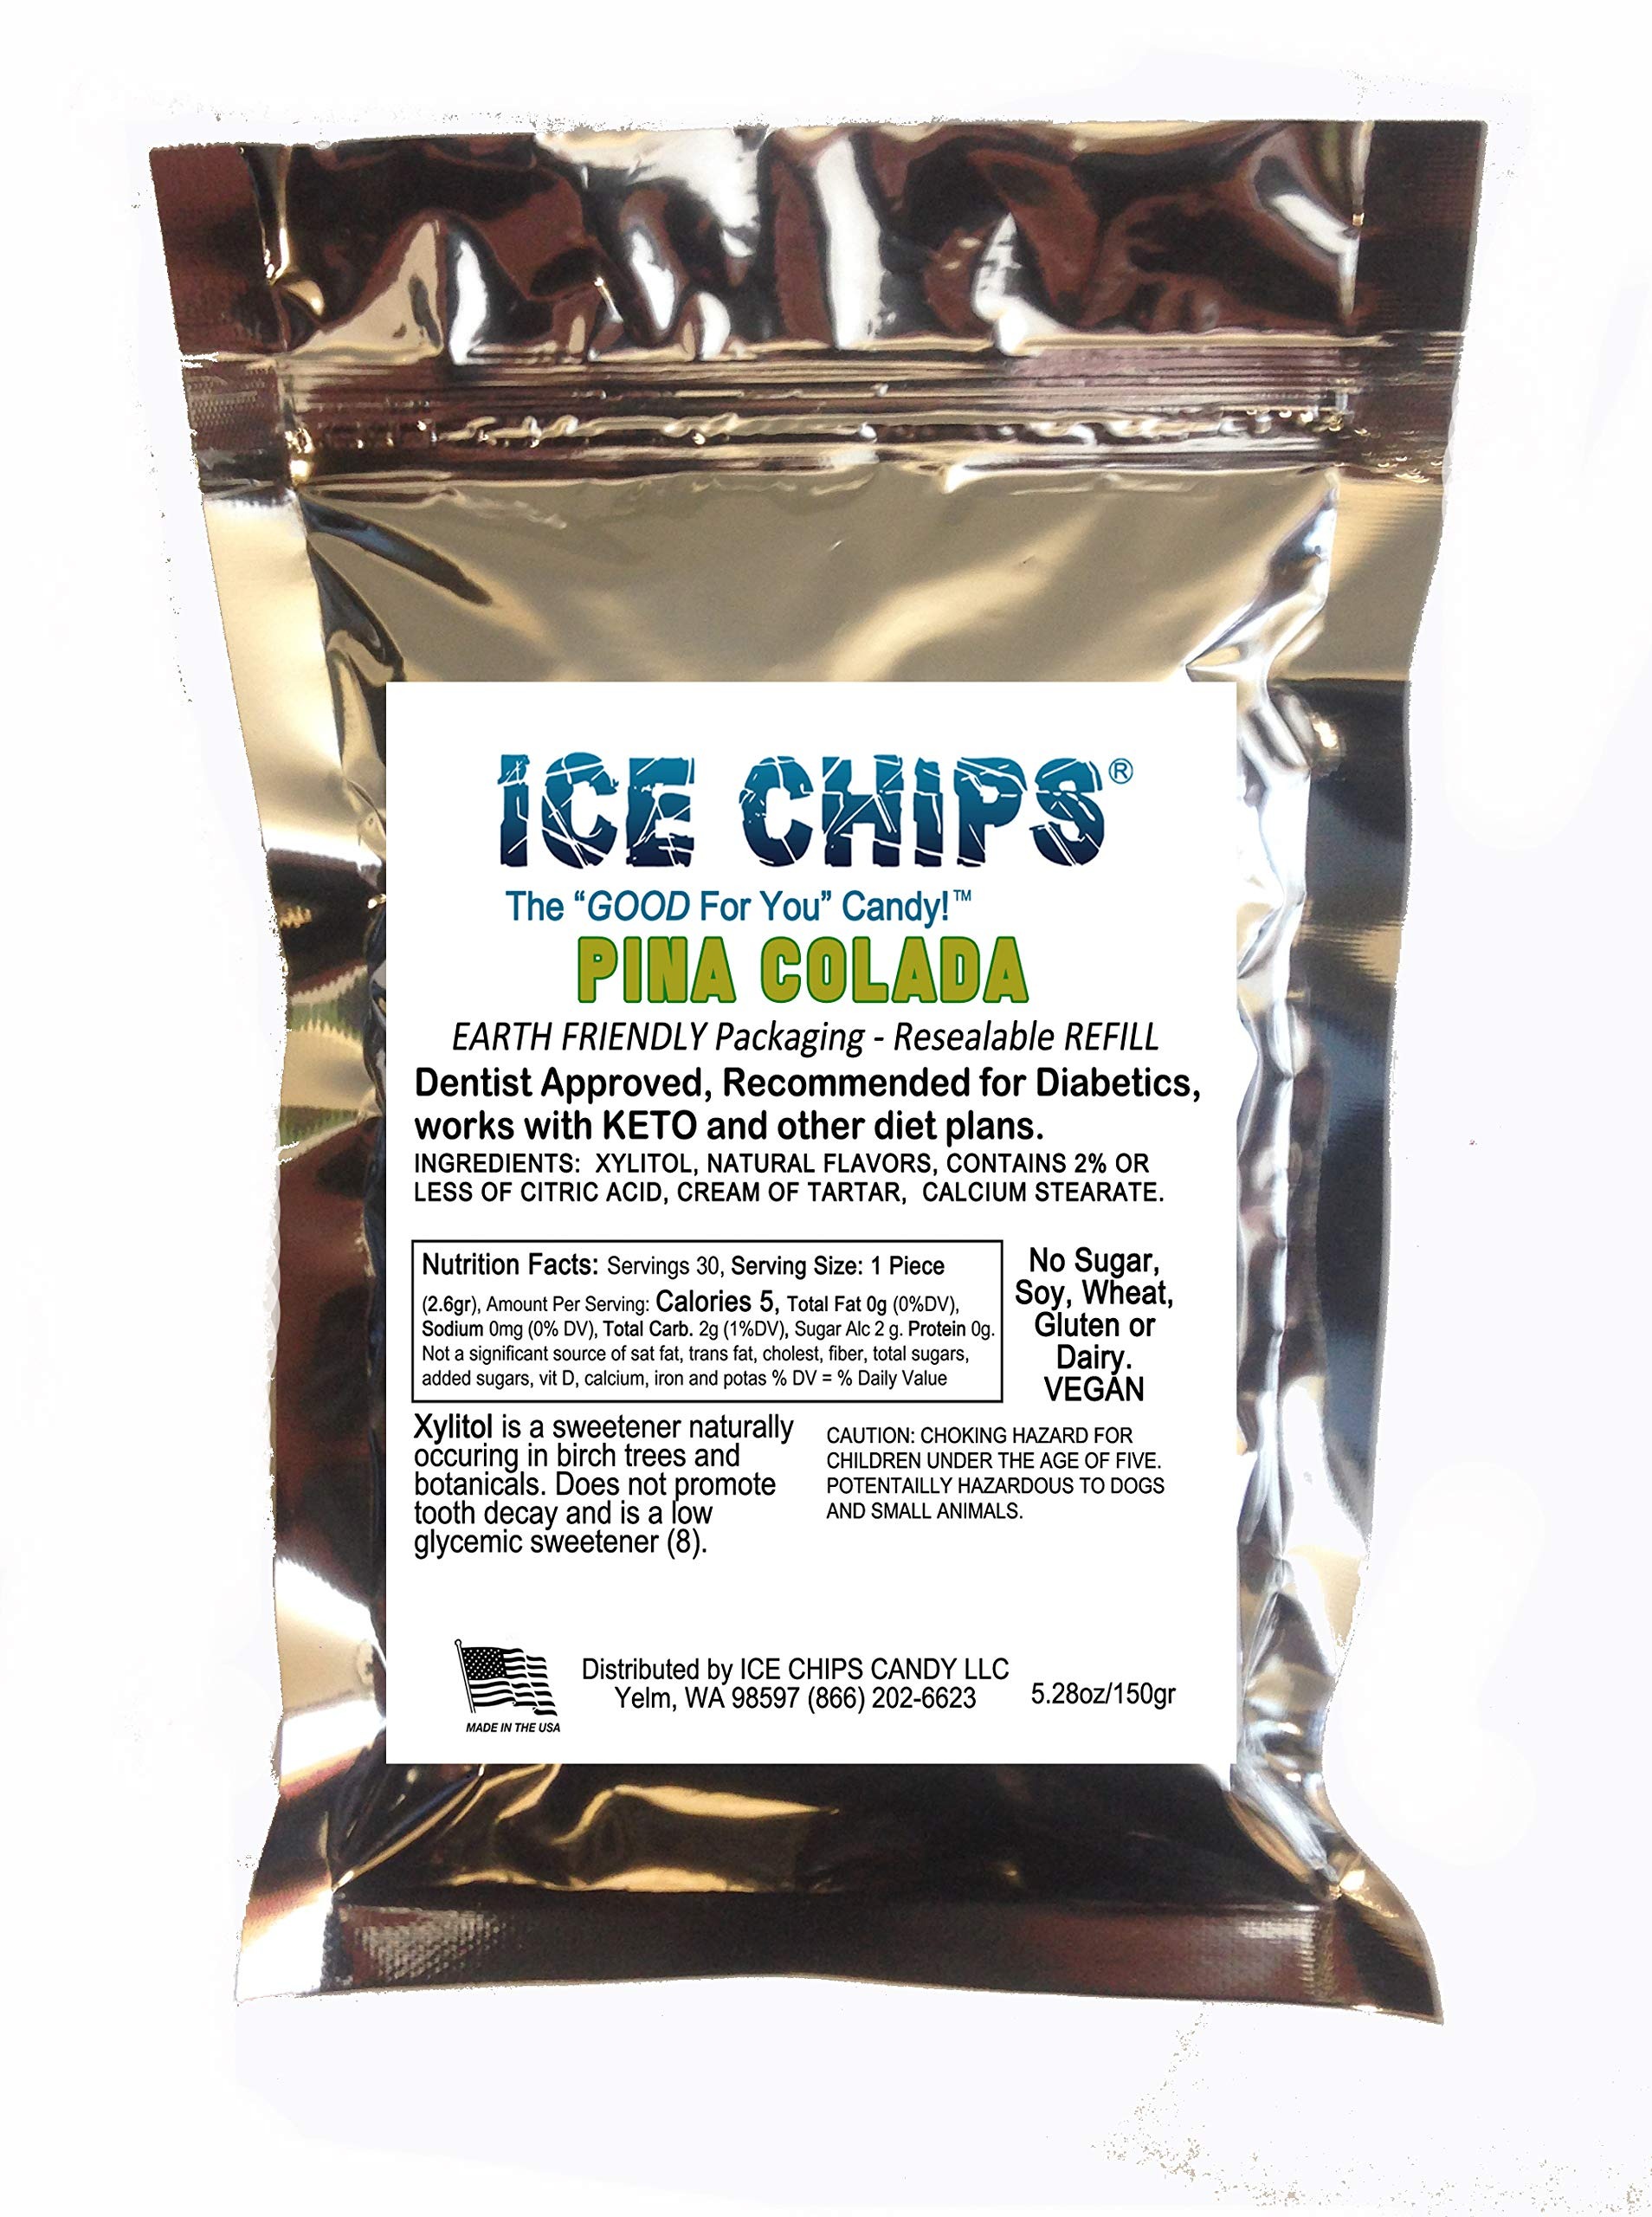
Item Name: ICE CHIPS Xylitol Candy in Large 5.28 oz Resealable Pouch; Low Carb & Gluten Free (Pina Colada)
Bullet Point 1: LARGE POUCH SIZE Equivalent to 3 Tins.19 FLAVORS AVAILABLE! Save by purchasing in bulk. Use to Refill Your Tins (Purchased Separately) or Share Generously!
Bullet Point 2: NATURALLY SWEETENED with Xylitol. GMO Free and Keto Friendly. No Sugar, Soy, Wheat, Gluten or Dairy! A Delicious Treat for Diabetics As It Does NOT Impact Insulin Levels
Bullet Point 3: STRENGTHENS TEETH and Reduces Growth of Dental Plaque
Bullet Point 4: RELIEVES DRY MOUTH by Stimulating Saliva Flow and Helps Freshen Breath
Product Description: Ice Chips candies, while healthy, sugar-free, and safe for diabetics, are nothing like healthful candy you have tried in the past. They burst with flavor and grab your attention. Healthy has never been as much fun as it is with “The Good for You Candy!” Enjoy Ice Chips throughout your day to keep breath fresh, and teeth healthier! Allow Ice Chips to dissolve slowly in mouth, coating teeth. Dentists recommend four to eight servings a day to receive full oral health benefits of Xylitol.
Value: 5.28
Unit: Ounce

Price: 19.8